James A. Garfield

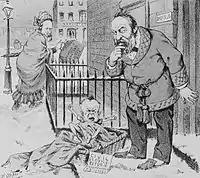
An 1881 "Puck" cartoon shows Garfield finding a baby at his front door with a tag marked "Civil Service Reform, compliments of R.B. Hayes". Hayes, his predecessor in the presidency, is seen in the background dressed like a woman and holding a bag marked "R.B. Hayes' Savings, Fremont, Ohio".

Having just been elected to the Senate with John Sherman's support, Garfield was committed to Sherman for the 1880 Republican presidential nomination. Before the convention began, however, a few Republicans, including Wharton Barker of Philadelphia, thought Garfield the best choice for the nomination. Garfield denied any interest in the position, but the attention was enough to make Sherman suspicious of his lieutenant's ambitions. Besides Sherman, the early favorites for the nomination were Blaine and former President Grant; several other candidates attracted delegates as well.